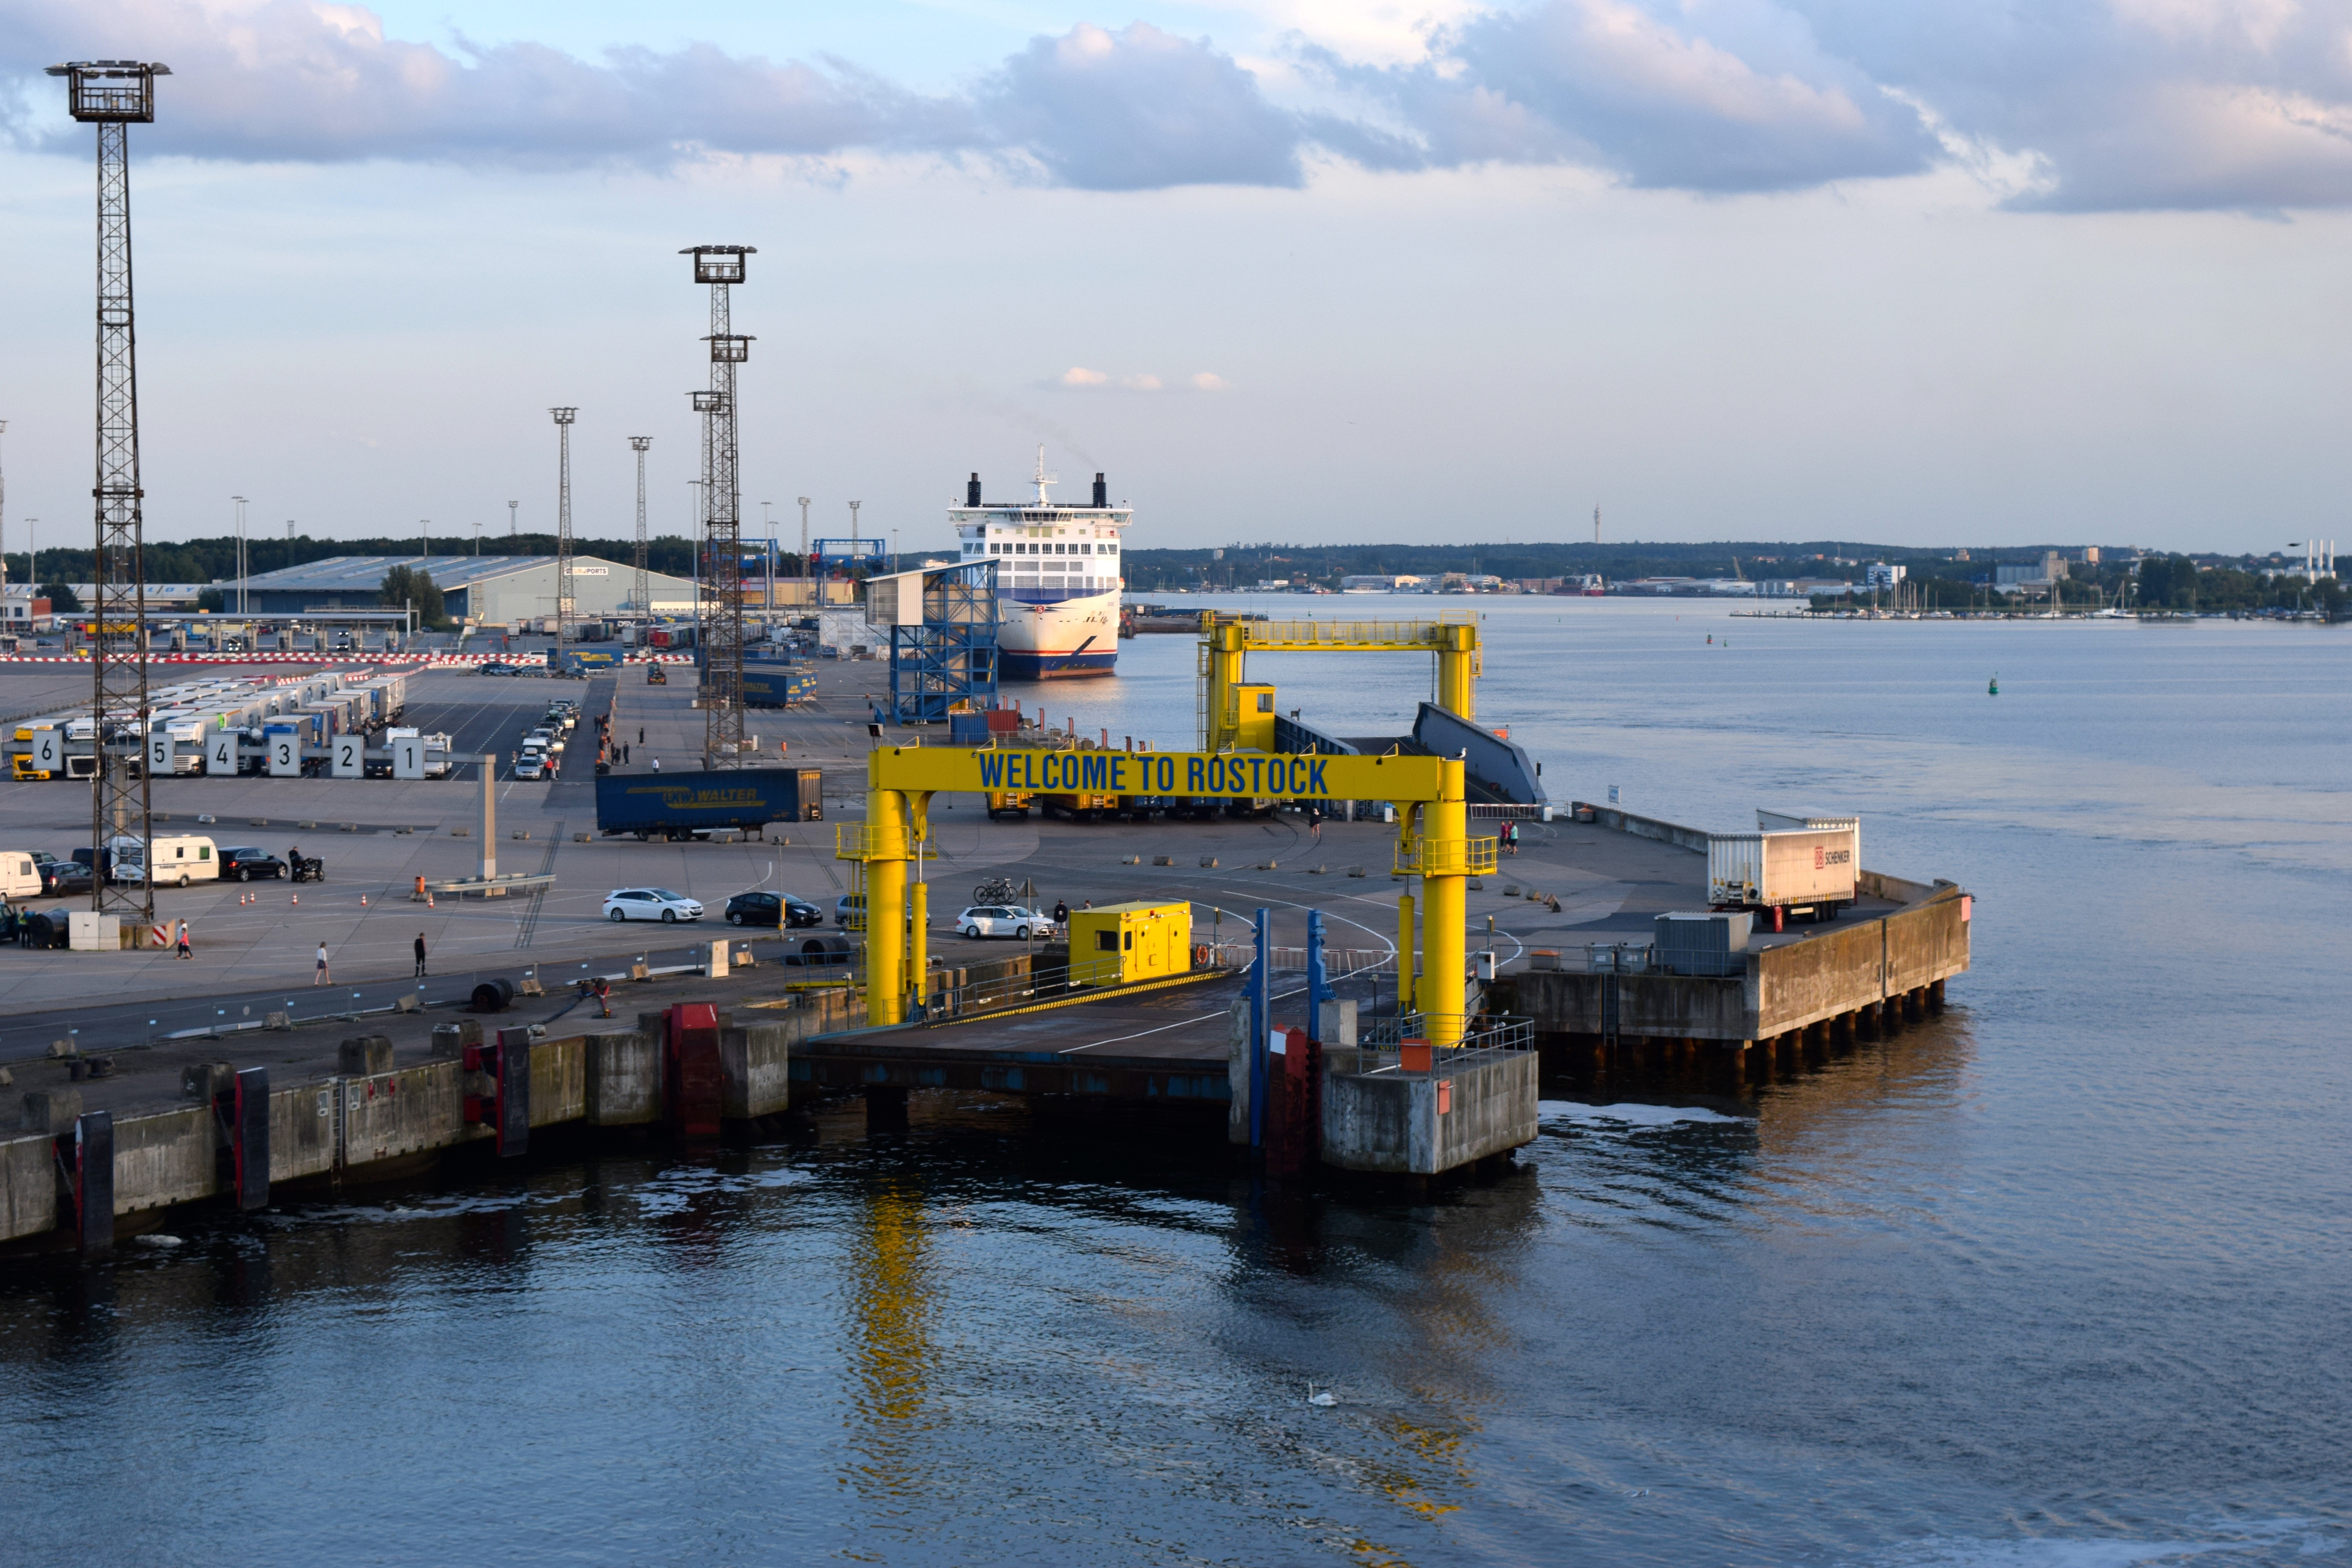
sea, coast, water, ocean, dock, boat, pier, river, ship, transport, vehicle, bay, harbor, port, cargo ship, waterway, ferry, infrastructure, channel, watercraft, rostock, seaport, baltic sea, hanseatic city, northern germany, kai, freight transport, skandinavienkai